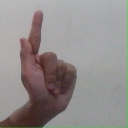
अक्षर: ळ